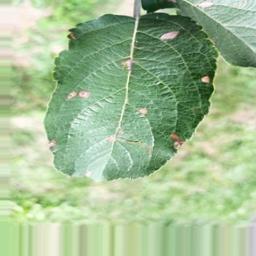
Label: Alternaria